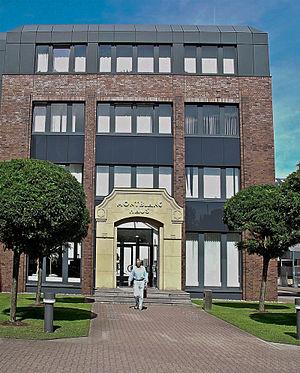
Montblanc International GmbH est une entreprise allemande spécialisée dans la fabrication de stylos de luxe, montres, maroquinerie, bijouterie/joaillerie et parfumerie. En 2009, elle détient 60 % du marché mondial des stylos haut de gamme.